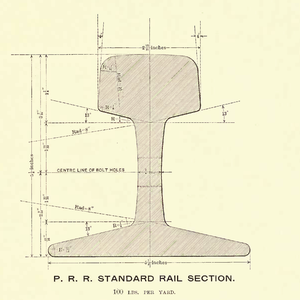
Un rail est une barre d’acier profilée. Deux files parallèles de rails mis bout à bout forment une voie ferrée. Ils reposent alors généralement sur des traverses pour conserver un écartement constant.